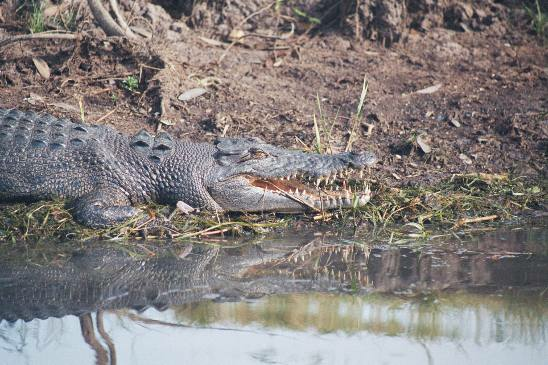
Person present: No